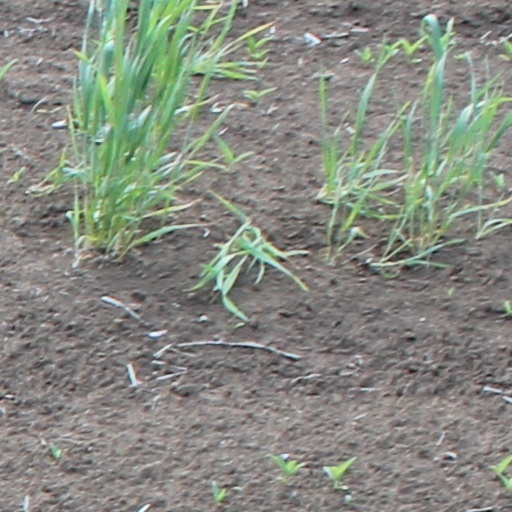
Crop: wheat